Leonys Martín

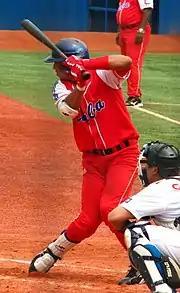
Martín with the Cuban national team in 2010 World University Baseball Championship

At the age of 17, Martín joined Villa Clara in the Cuban National Series. He also played for the Cuban national baseball team. Martín earned $40 a week. In the 2009–2010 season, Martín batted .326 with 10 home runs, 23 doubles, and 48 runs batted in (RBI). In five seasons with Villa Clara, Martín batted .314.